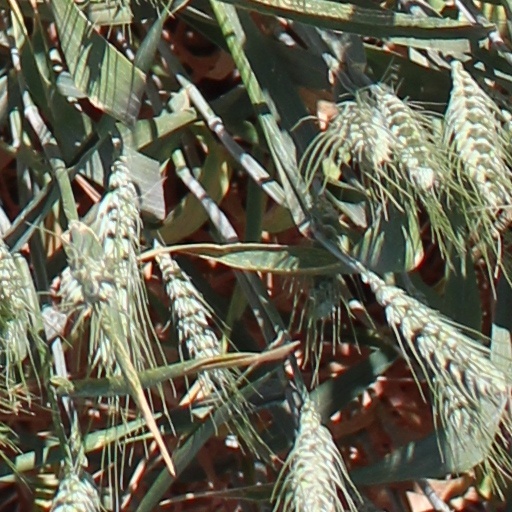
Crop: wheat